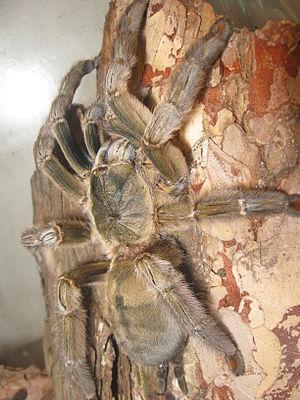
Psalmopoeus cambridgei est une espèce d'araignées mygalomorphes de la famille des Theraphosidae.